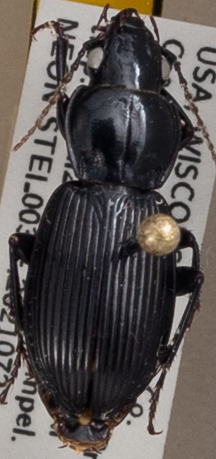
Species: Pterostichus novus
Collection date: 2021-07-27 04:00:00
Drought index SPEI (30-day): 0.312
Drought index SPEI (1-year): -0.128
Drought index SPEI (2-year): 1.13